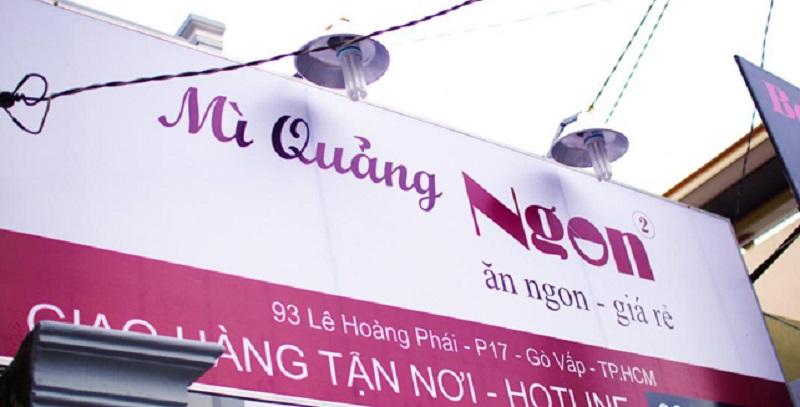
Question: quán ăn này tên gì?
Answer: mì quảng ngon